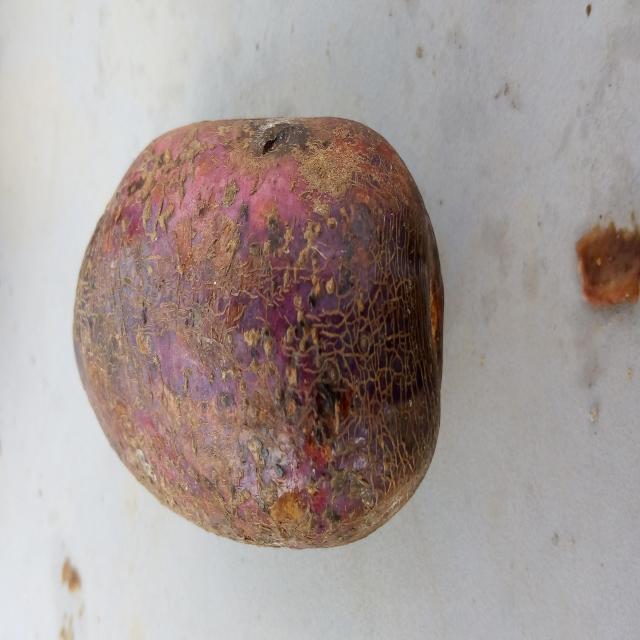
Plum grade: spotted